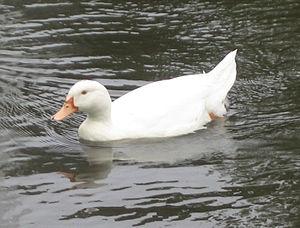
Canard d'Aylesbury , parc Barbieux à Roubaix.